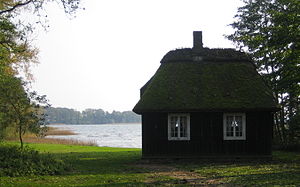
Oppmannasjön
Lekstugan ved Karsholms Slot med Oppmannasjön i baggrunden.
Oppmannasjön er en næringsrig sø i Kristianstads kommun i det nordøstlige Skåne vest for Ivösjön.